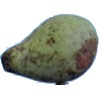
Label: pear_stone